Heritage streetcar

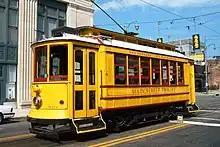
A former Porto trolley in Memphis, Tennessee, United States

Heritage streetcars or heritage trams are a part of the efforts to preserve rail transit heritage. In addition to preserving street-running rail vehicles, heritage streetcar operations can include upkeep of historic rail infrastructure. Working heritage streetcars are closely related to the growing global heritage railway movement and form a part of the living history of rail transport.